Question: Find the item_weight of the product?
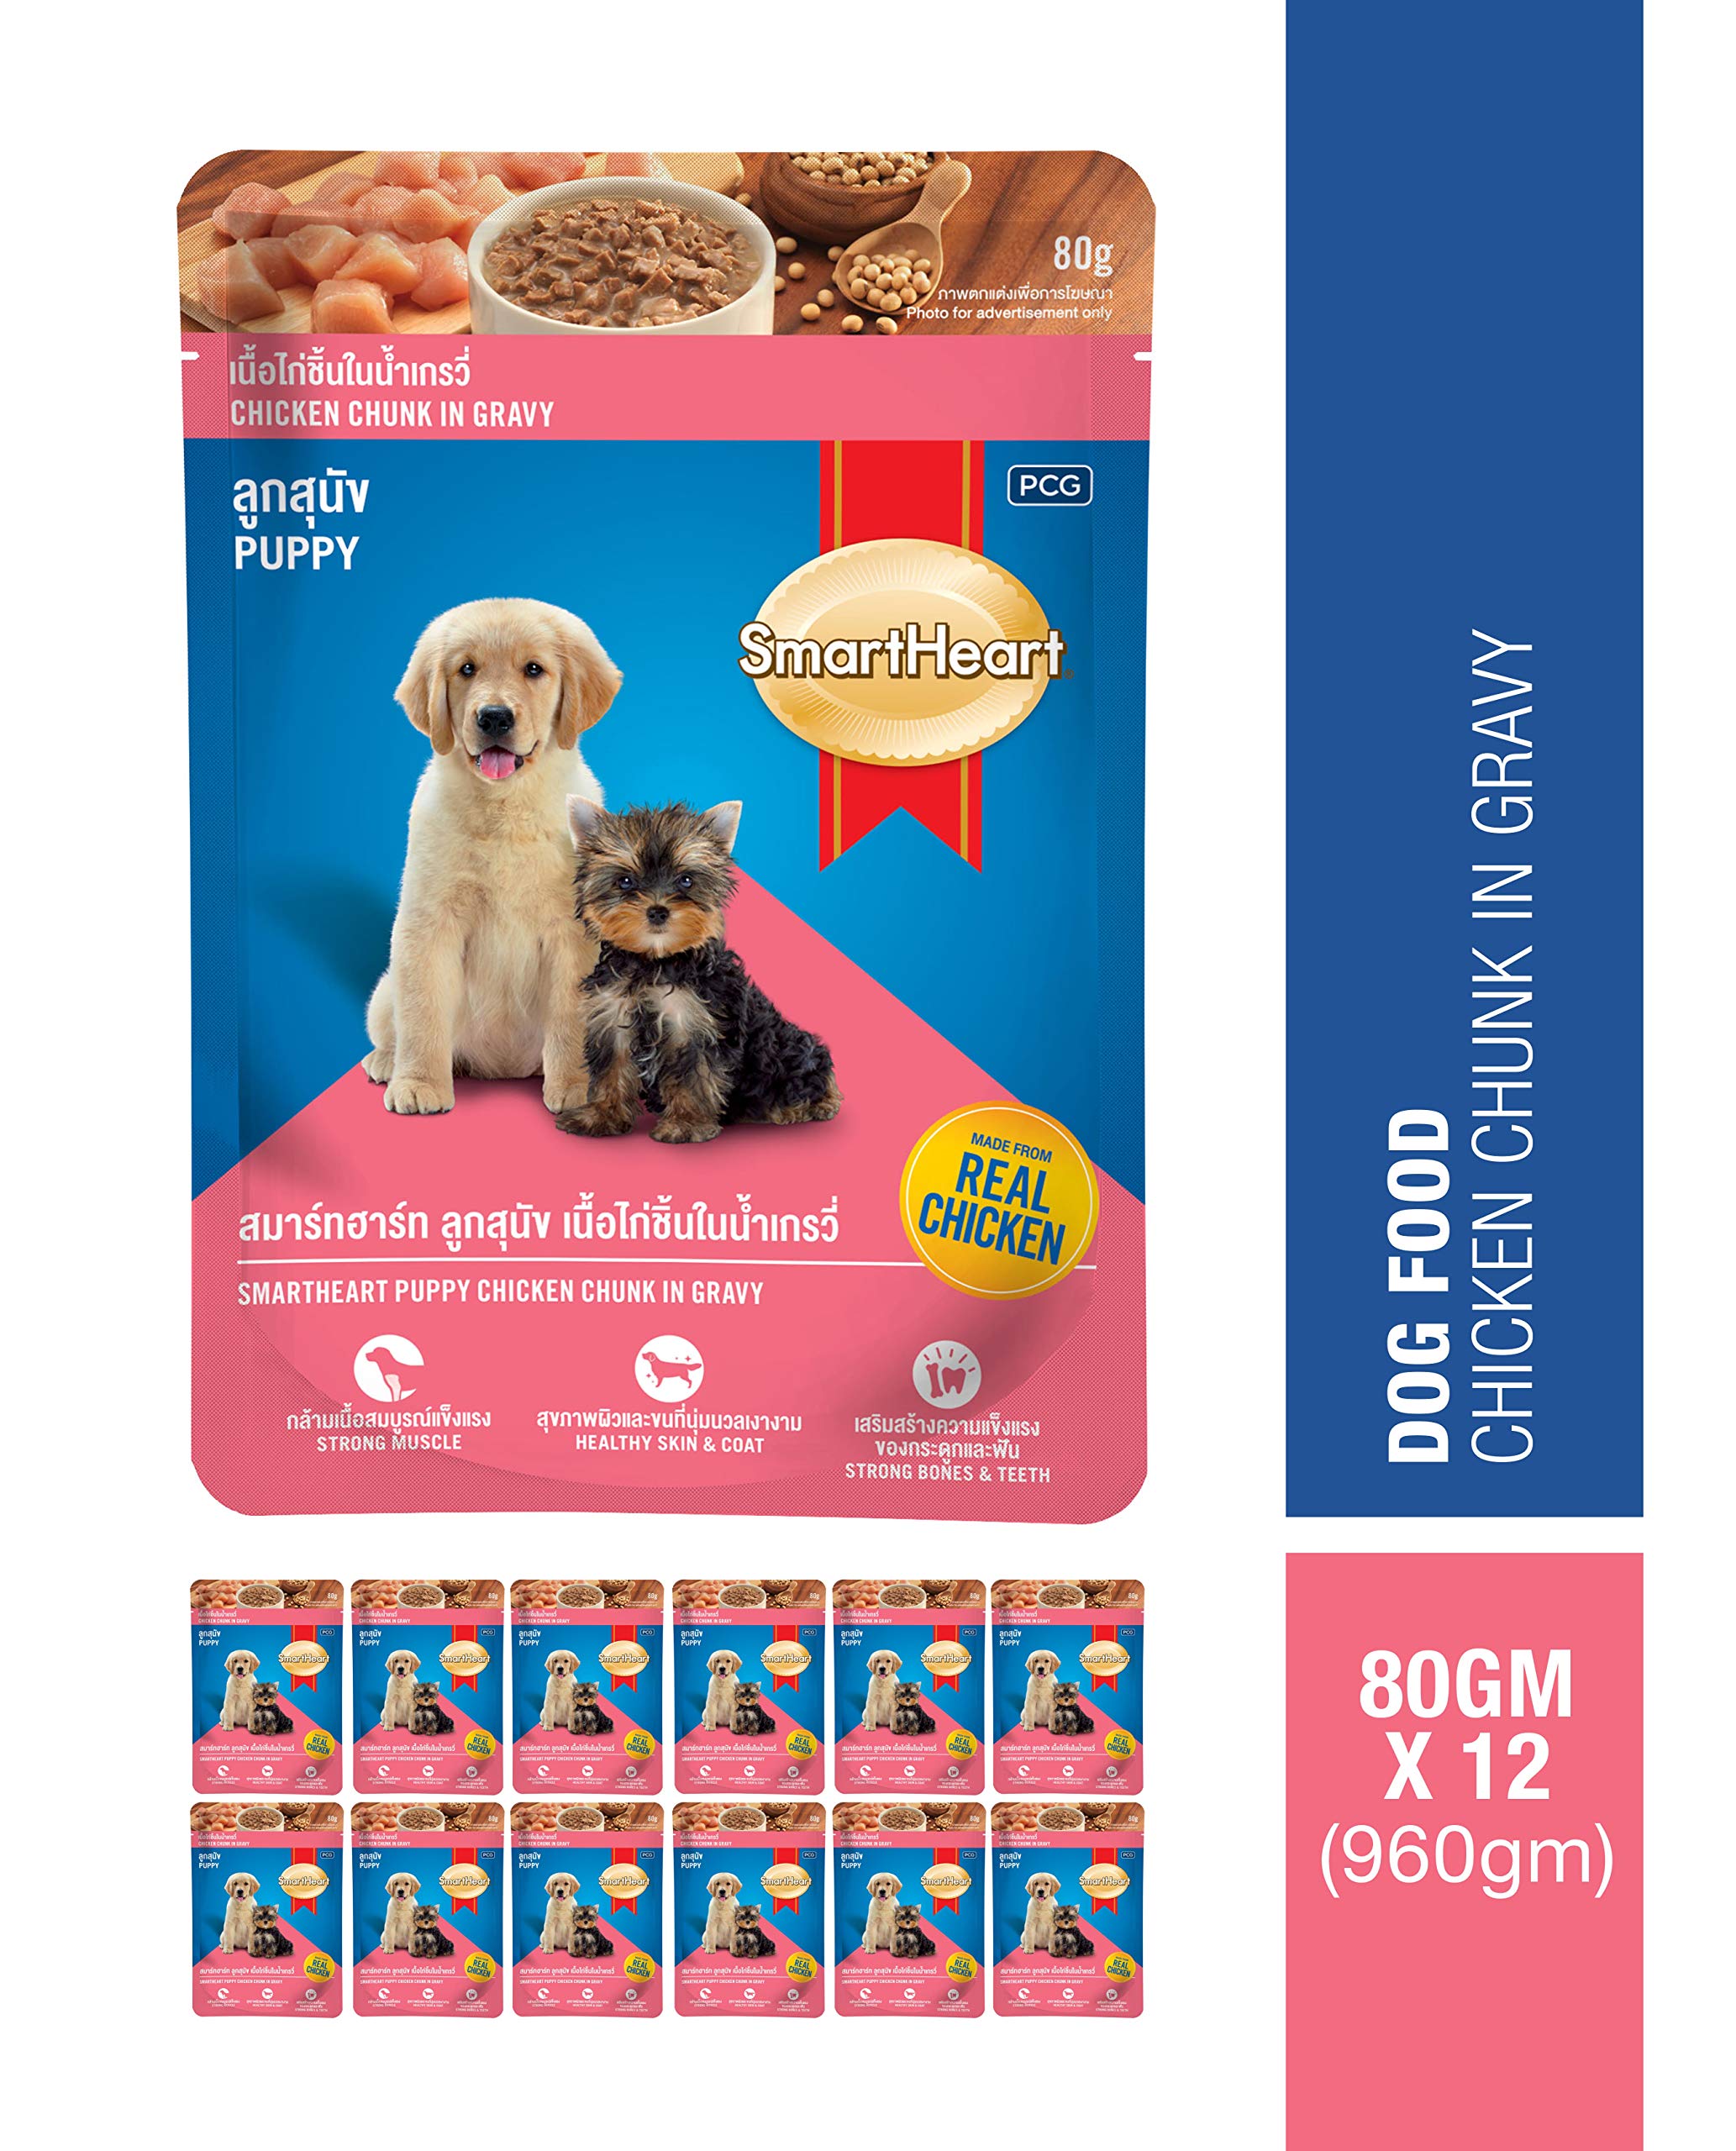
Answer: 960 gram